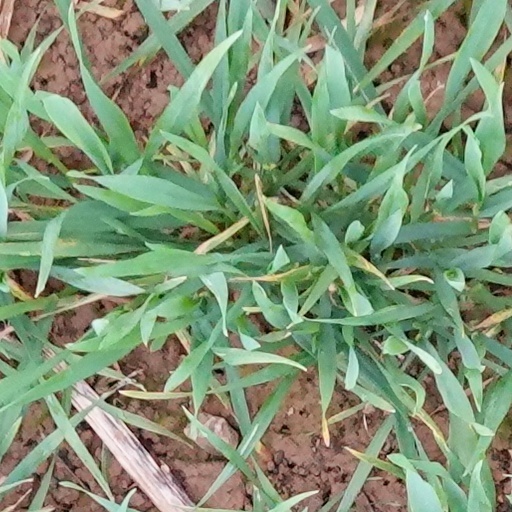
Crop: wheat